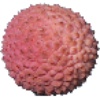
Label: Lychee 1